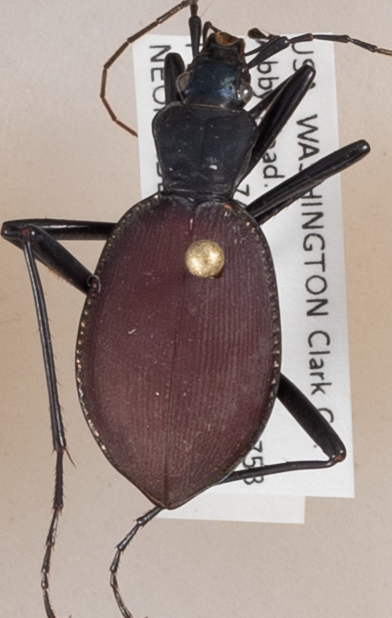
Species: Scaphinotus angusticollis
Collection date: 2018-09-18
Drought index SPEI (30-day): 0.42
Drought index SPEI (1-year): -0.436
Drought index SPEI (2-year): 0.71